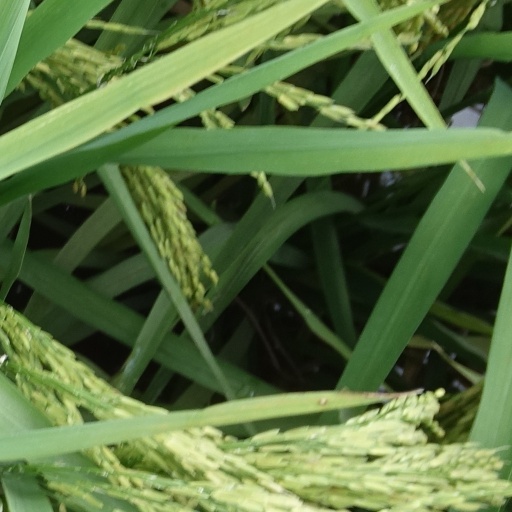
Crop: rice